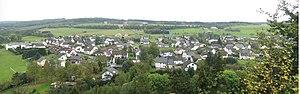
Atzelgift est une municipalité de la Verbandsgemeinde de Hachenburg, dans l'arrondissement de Westerwald, en Rhénanie-Palatinat, dans l'ouest de l'Allemagne.